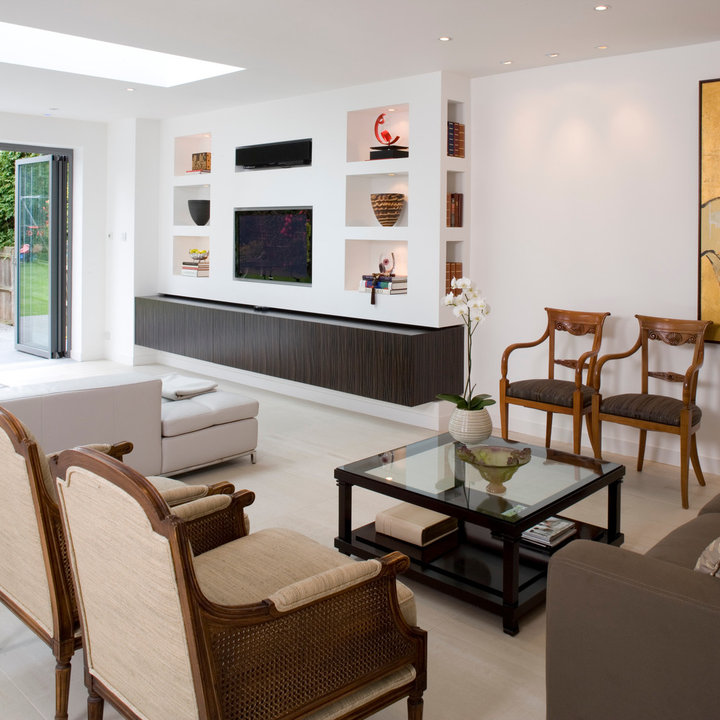
Style: Modern